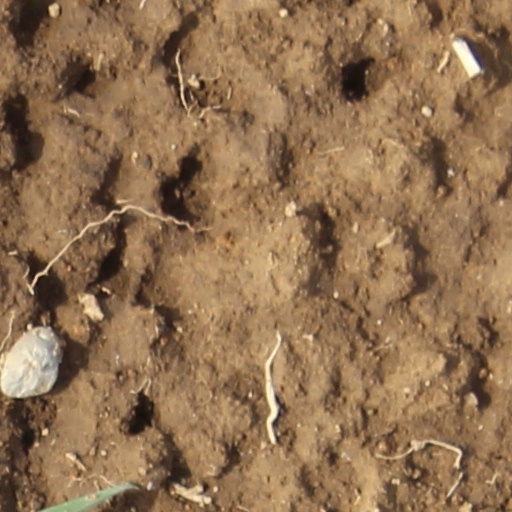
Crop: wheat